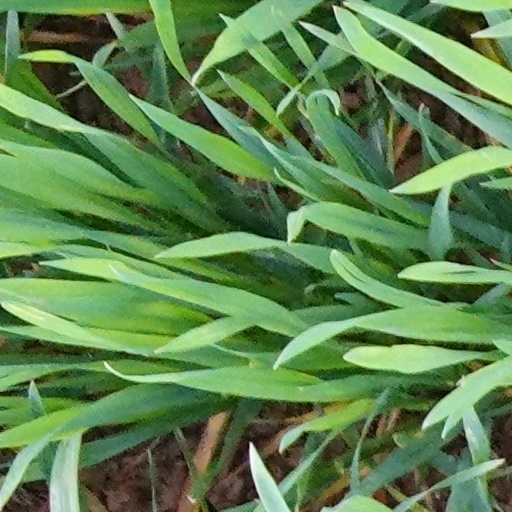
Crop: wheat